St Bartholomew's Church, Castletown-Kinneigh

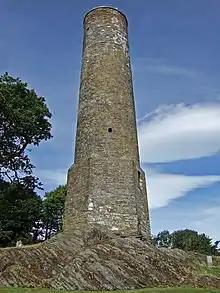
A close-up of the tower, showing the hexagonal base.

Kinneigh Round Tower is the only surviving feature of a monastery founded by St Mocholmóg in the 7th century, though the tower itself was likely not built until the 11th century. During the mid-19th century it was in use as a bell tower. The tower currently stands at , though would likely have originally stood high or even taller.